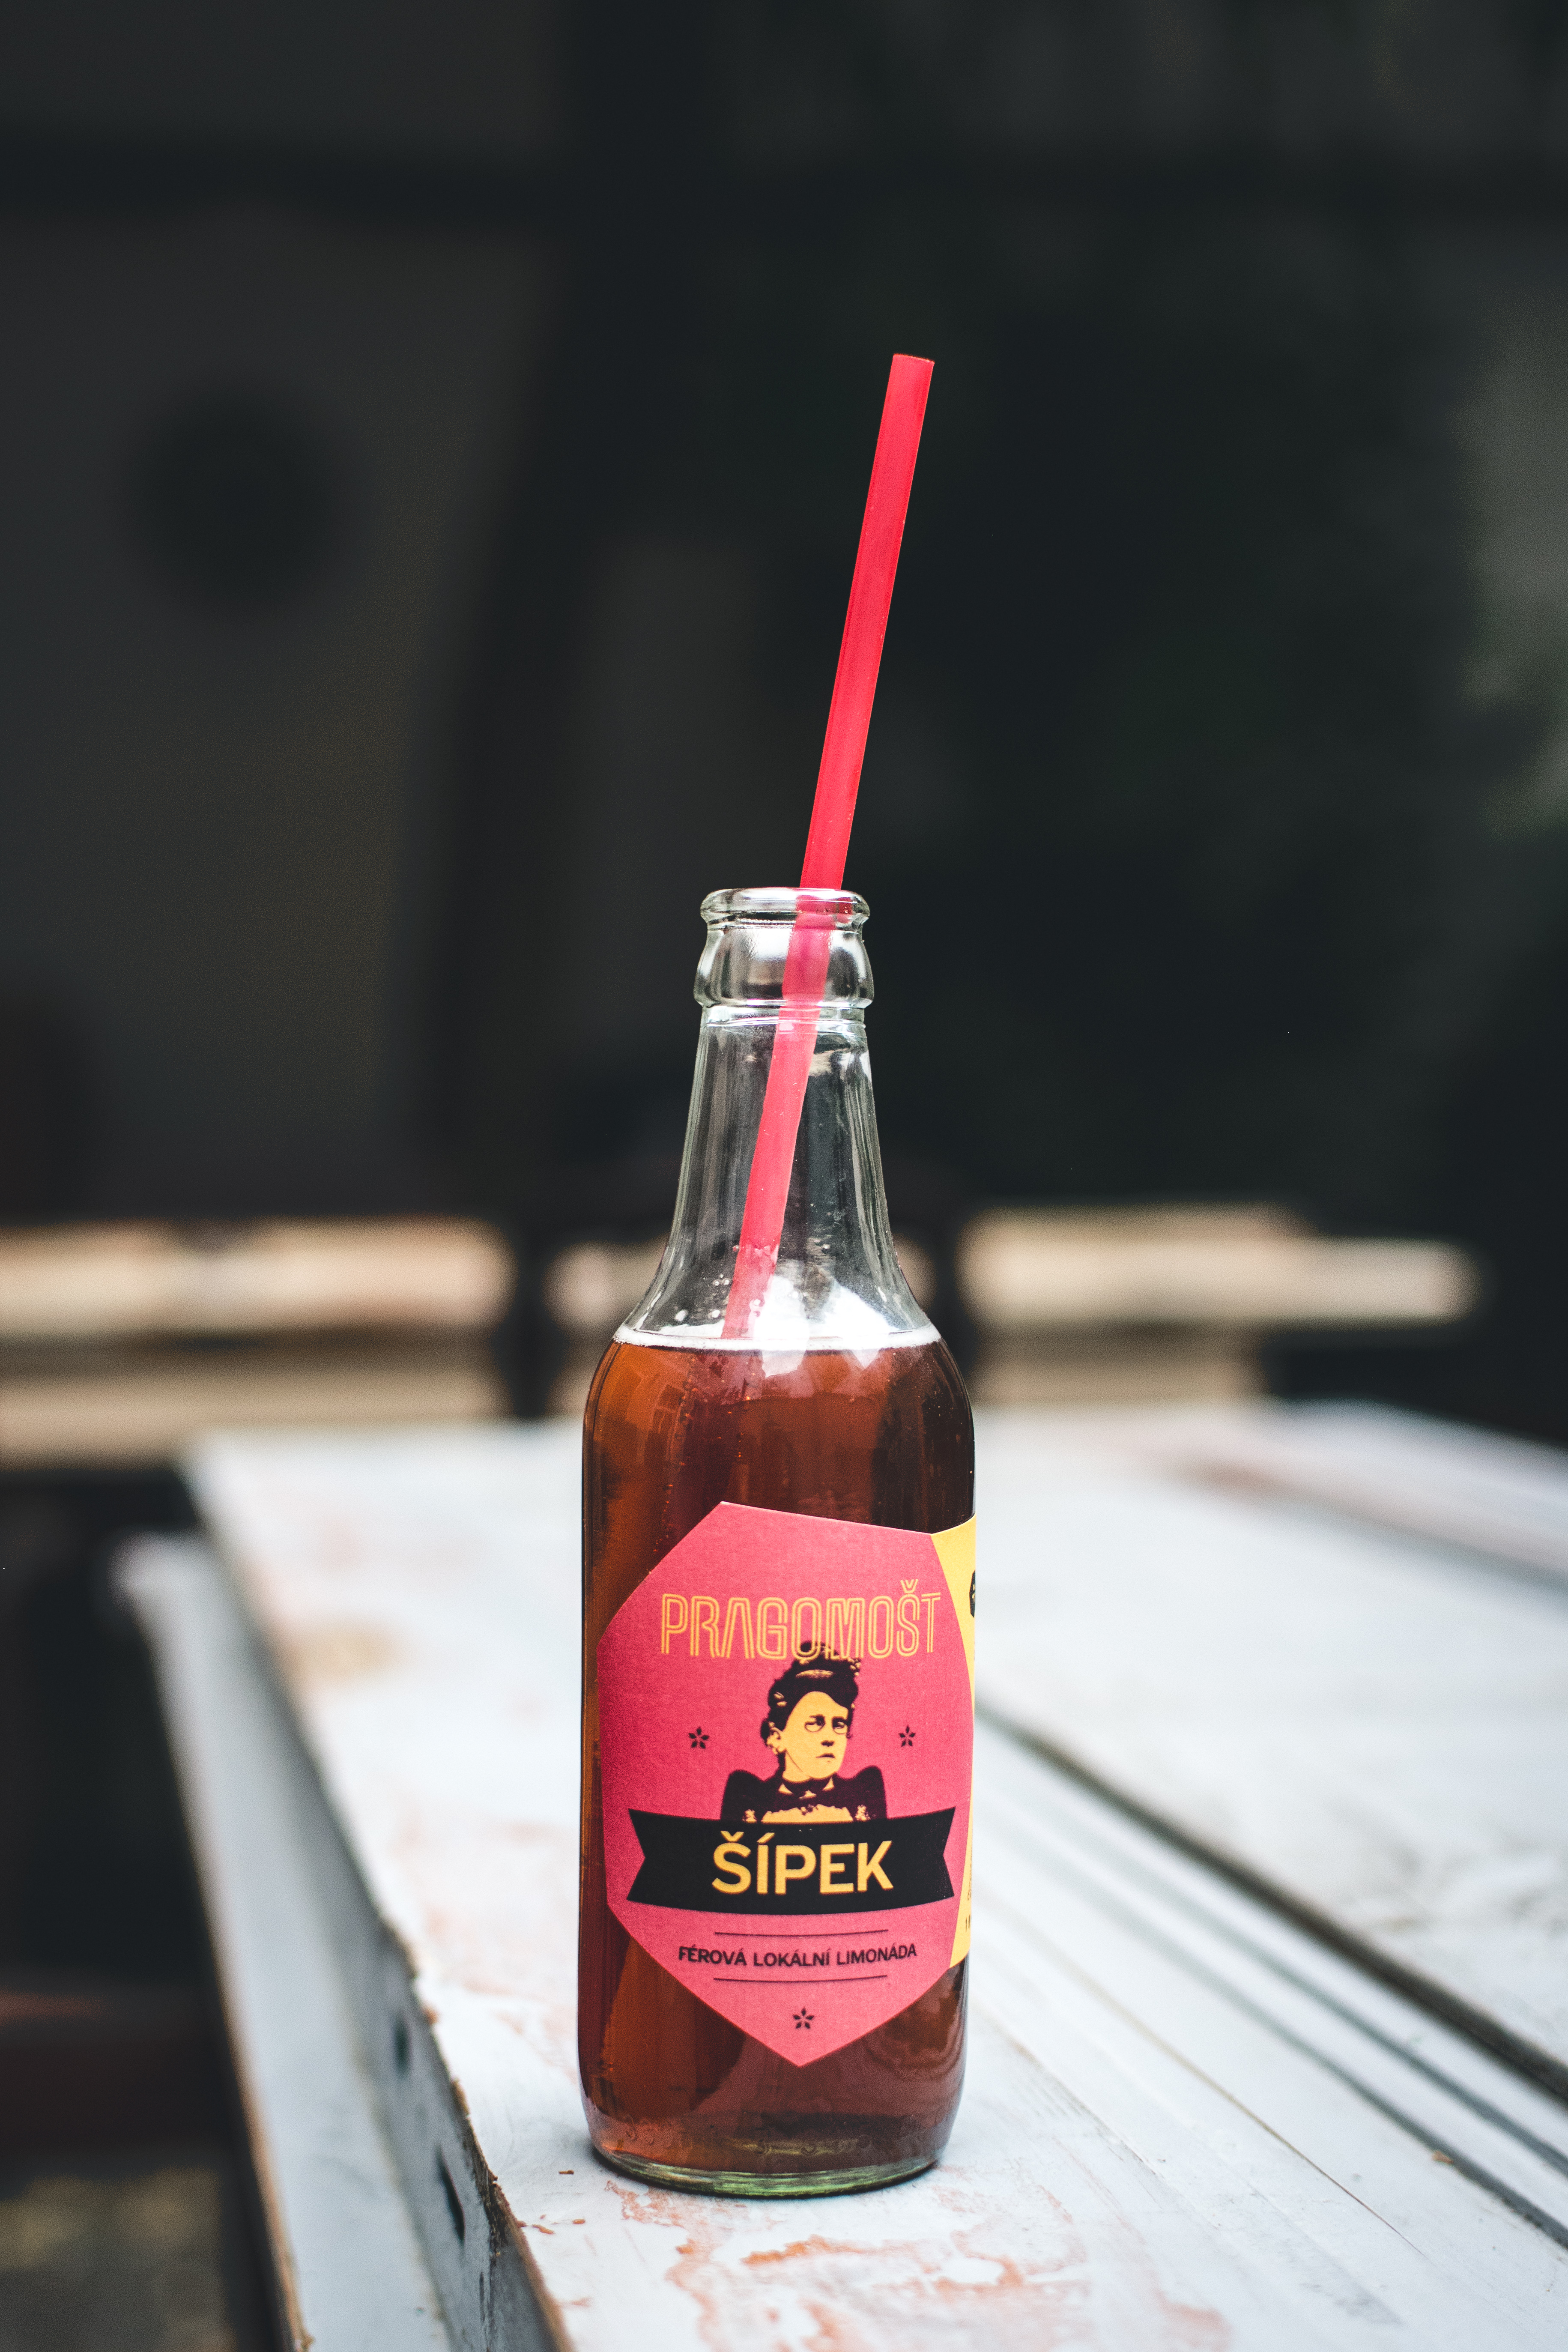
bottle, drink, pink, glass bottle, liqueur, beer, distilled beverage, alcohol